Mother Helpage

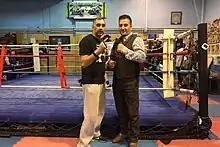
Dr Sohail Nasti (right), Founder Mother Helpage with Jawaid Khaliq MBE (left) at Jawaid Khaliq Boxing Academy, Nottingham.

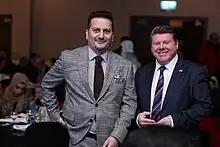
Dr Sohail Nasti (left), Founder of Mother Helpage, with Dean Russell, MP for Watford (right) at the MH Partners Excellence Awards held at the Hilton Hotel, Watford, London.

On March 12, 2022, Mother Helpage hosted the first MH Partners Excellence Awards at the Hilton Hotel in Watford, London. The awards were for the efforts of charity partners who have made a positive impact in the UK and the humanitarian sector. Attendees included partners, judges, diplomats and parliamentarians